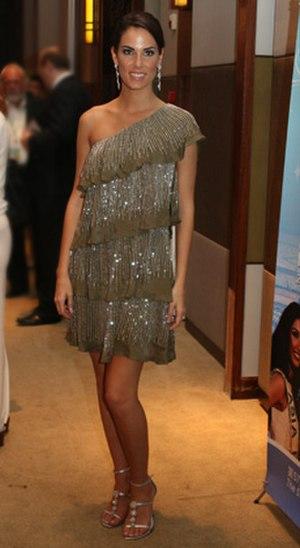
Miss Univers 2007, est la 56ᵉ élection de Miss Univers, qui a lieu le 28 mai 2007, au National Auditorium de Mexico, au Mexique. La cérémonie a été animé par l'acteur américain Mario López et Vanessa Minnillo, Miss Teen USA 1998.
Miss Espagne était un concours de beauté féminine destiné aux jeunes femmes habitantes et de nationalité espagnole, âgées de 18 à 27 ans. Il a été tenu de 1929 à 2013 pour désigner la représentante de l'Espagne, dont la lauréate présente principalement le pays aux concours Miss Univers, Miss Monde et Miss International.
Natalia Zabala Arroyo, née le 11 mai 1983 à Saint-Sébastien en Espagne, est un mannequin espagnol ayant été couronné Miss Espagne 2007.